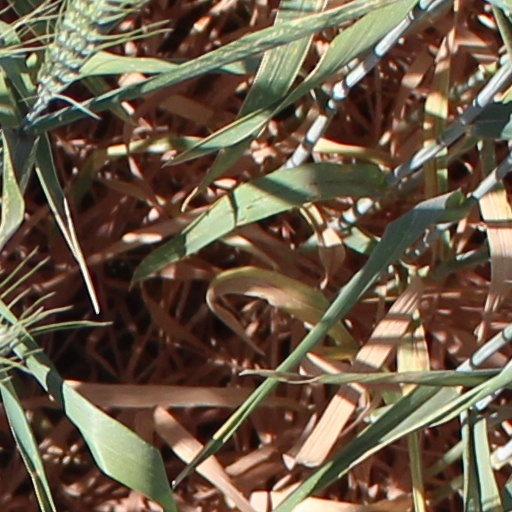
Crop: wheat